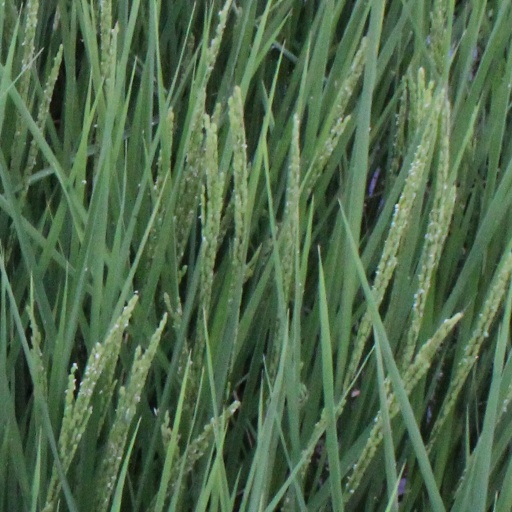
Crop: rice